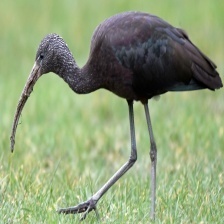
Species: GLOSSY IBIS
Scientific name: PLEGADIS FALCINELLUS